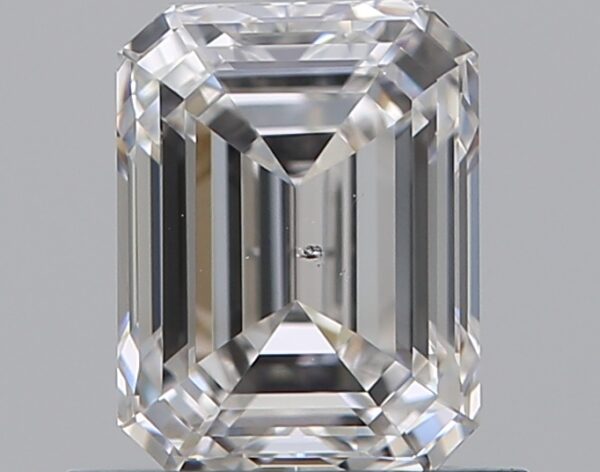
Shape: emerald
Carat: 0.9
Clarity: VS2
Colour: F
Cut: VG
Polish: VG
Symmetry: VG
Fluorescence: N
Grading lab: GIA
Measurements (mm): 6.1 x 4.61 x 3.22